Allahabad Bank

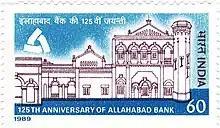
A 1989 stamp dedicated to the 125th anniversary of Allahabad Bank

On 24 April 1865, founded Allahabad Bank in Allahabad. By the end of the 19th century it had branches at Jhansi, Kanpur, Lucknow, Bareilly, Nainital, Calcutta, and Delhi.